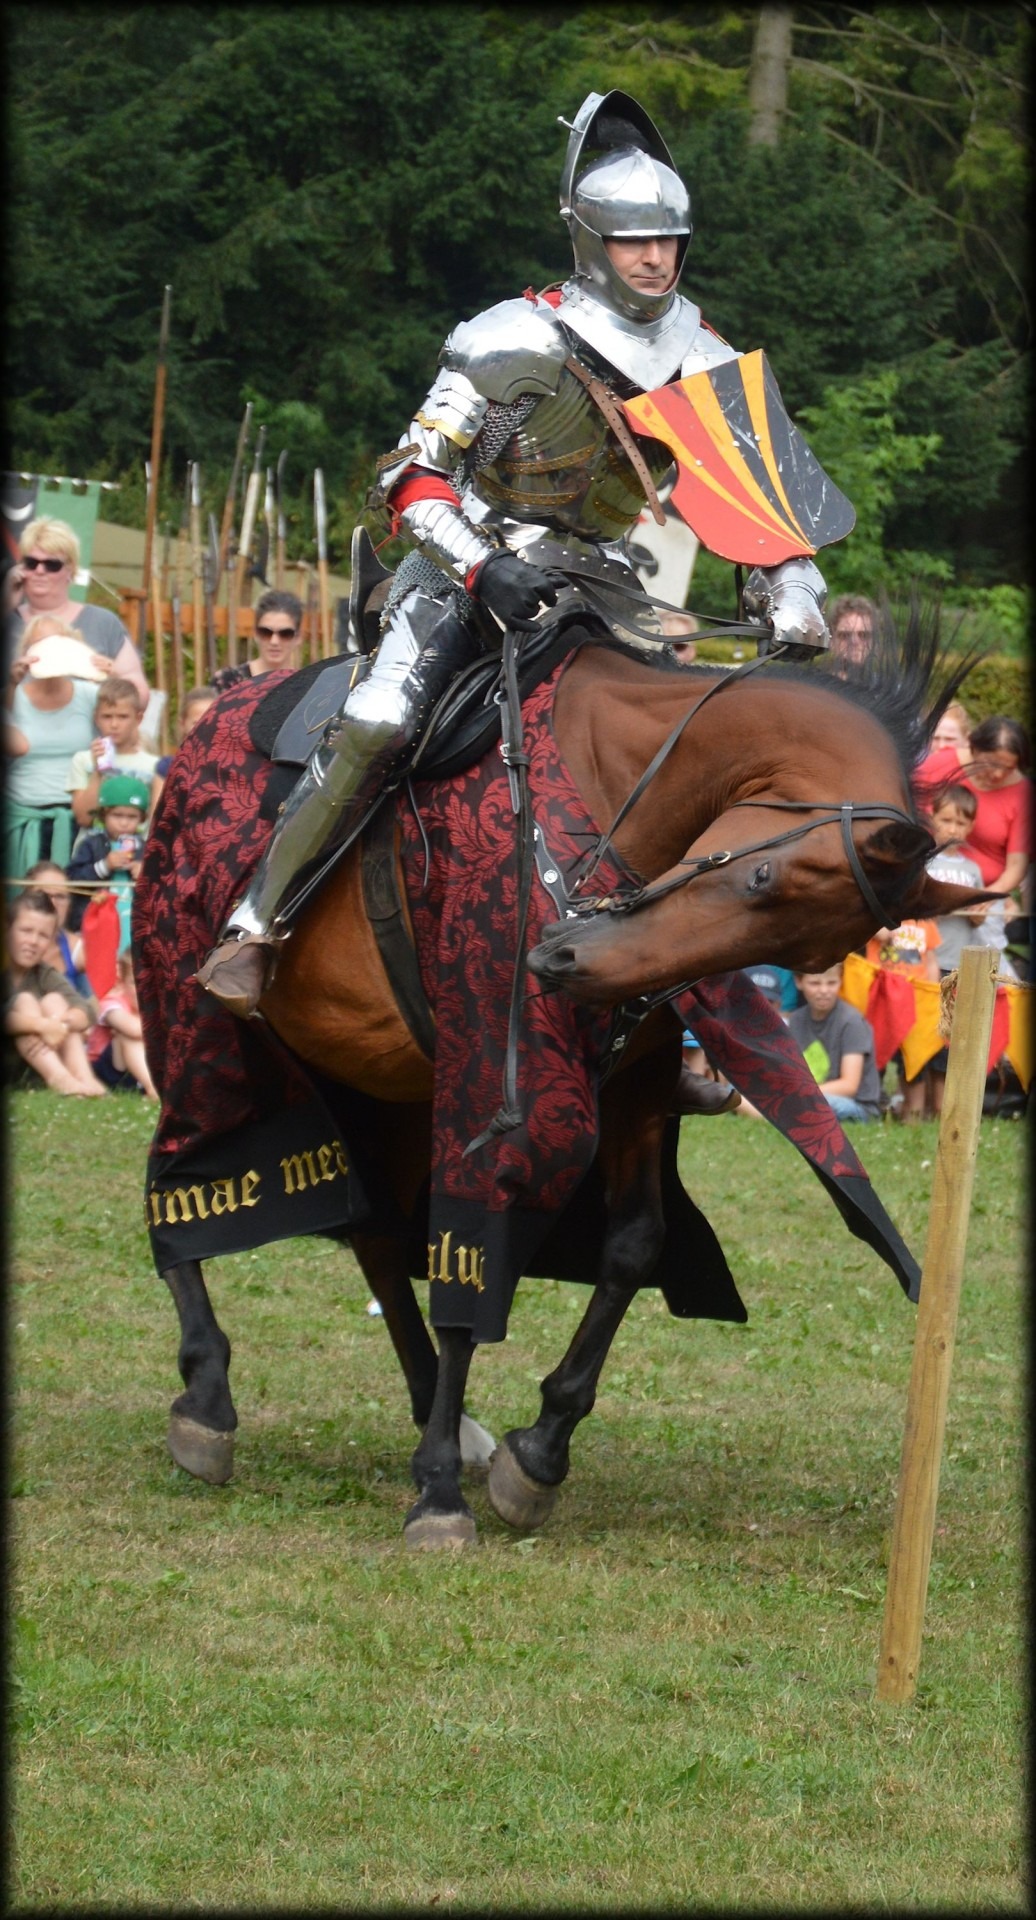
person, horse, stallion, fight, horses, medieval, holland, amsterdam, sports, jockey, knights, western riding, equestrianism, pack animal, eventing, horse like mammal, horse harness, animal sports, english riding, equestrian sport, horse trainer, lances, spectacular knight, jousting tournament